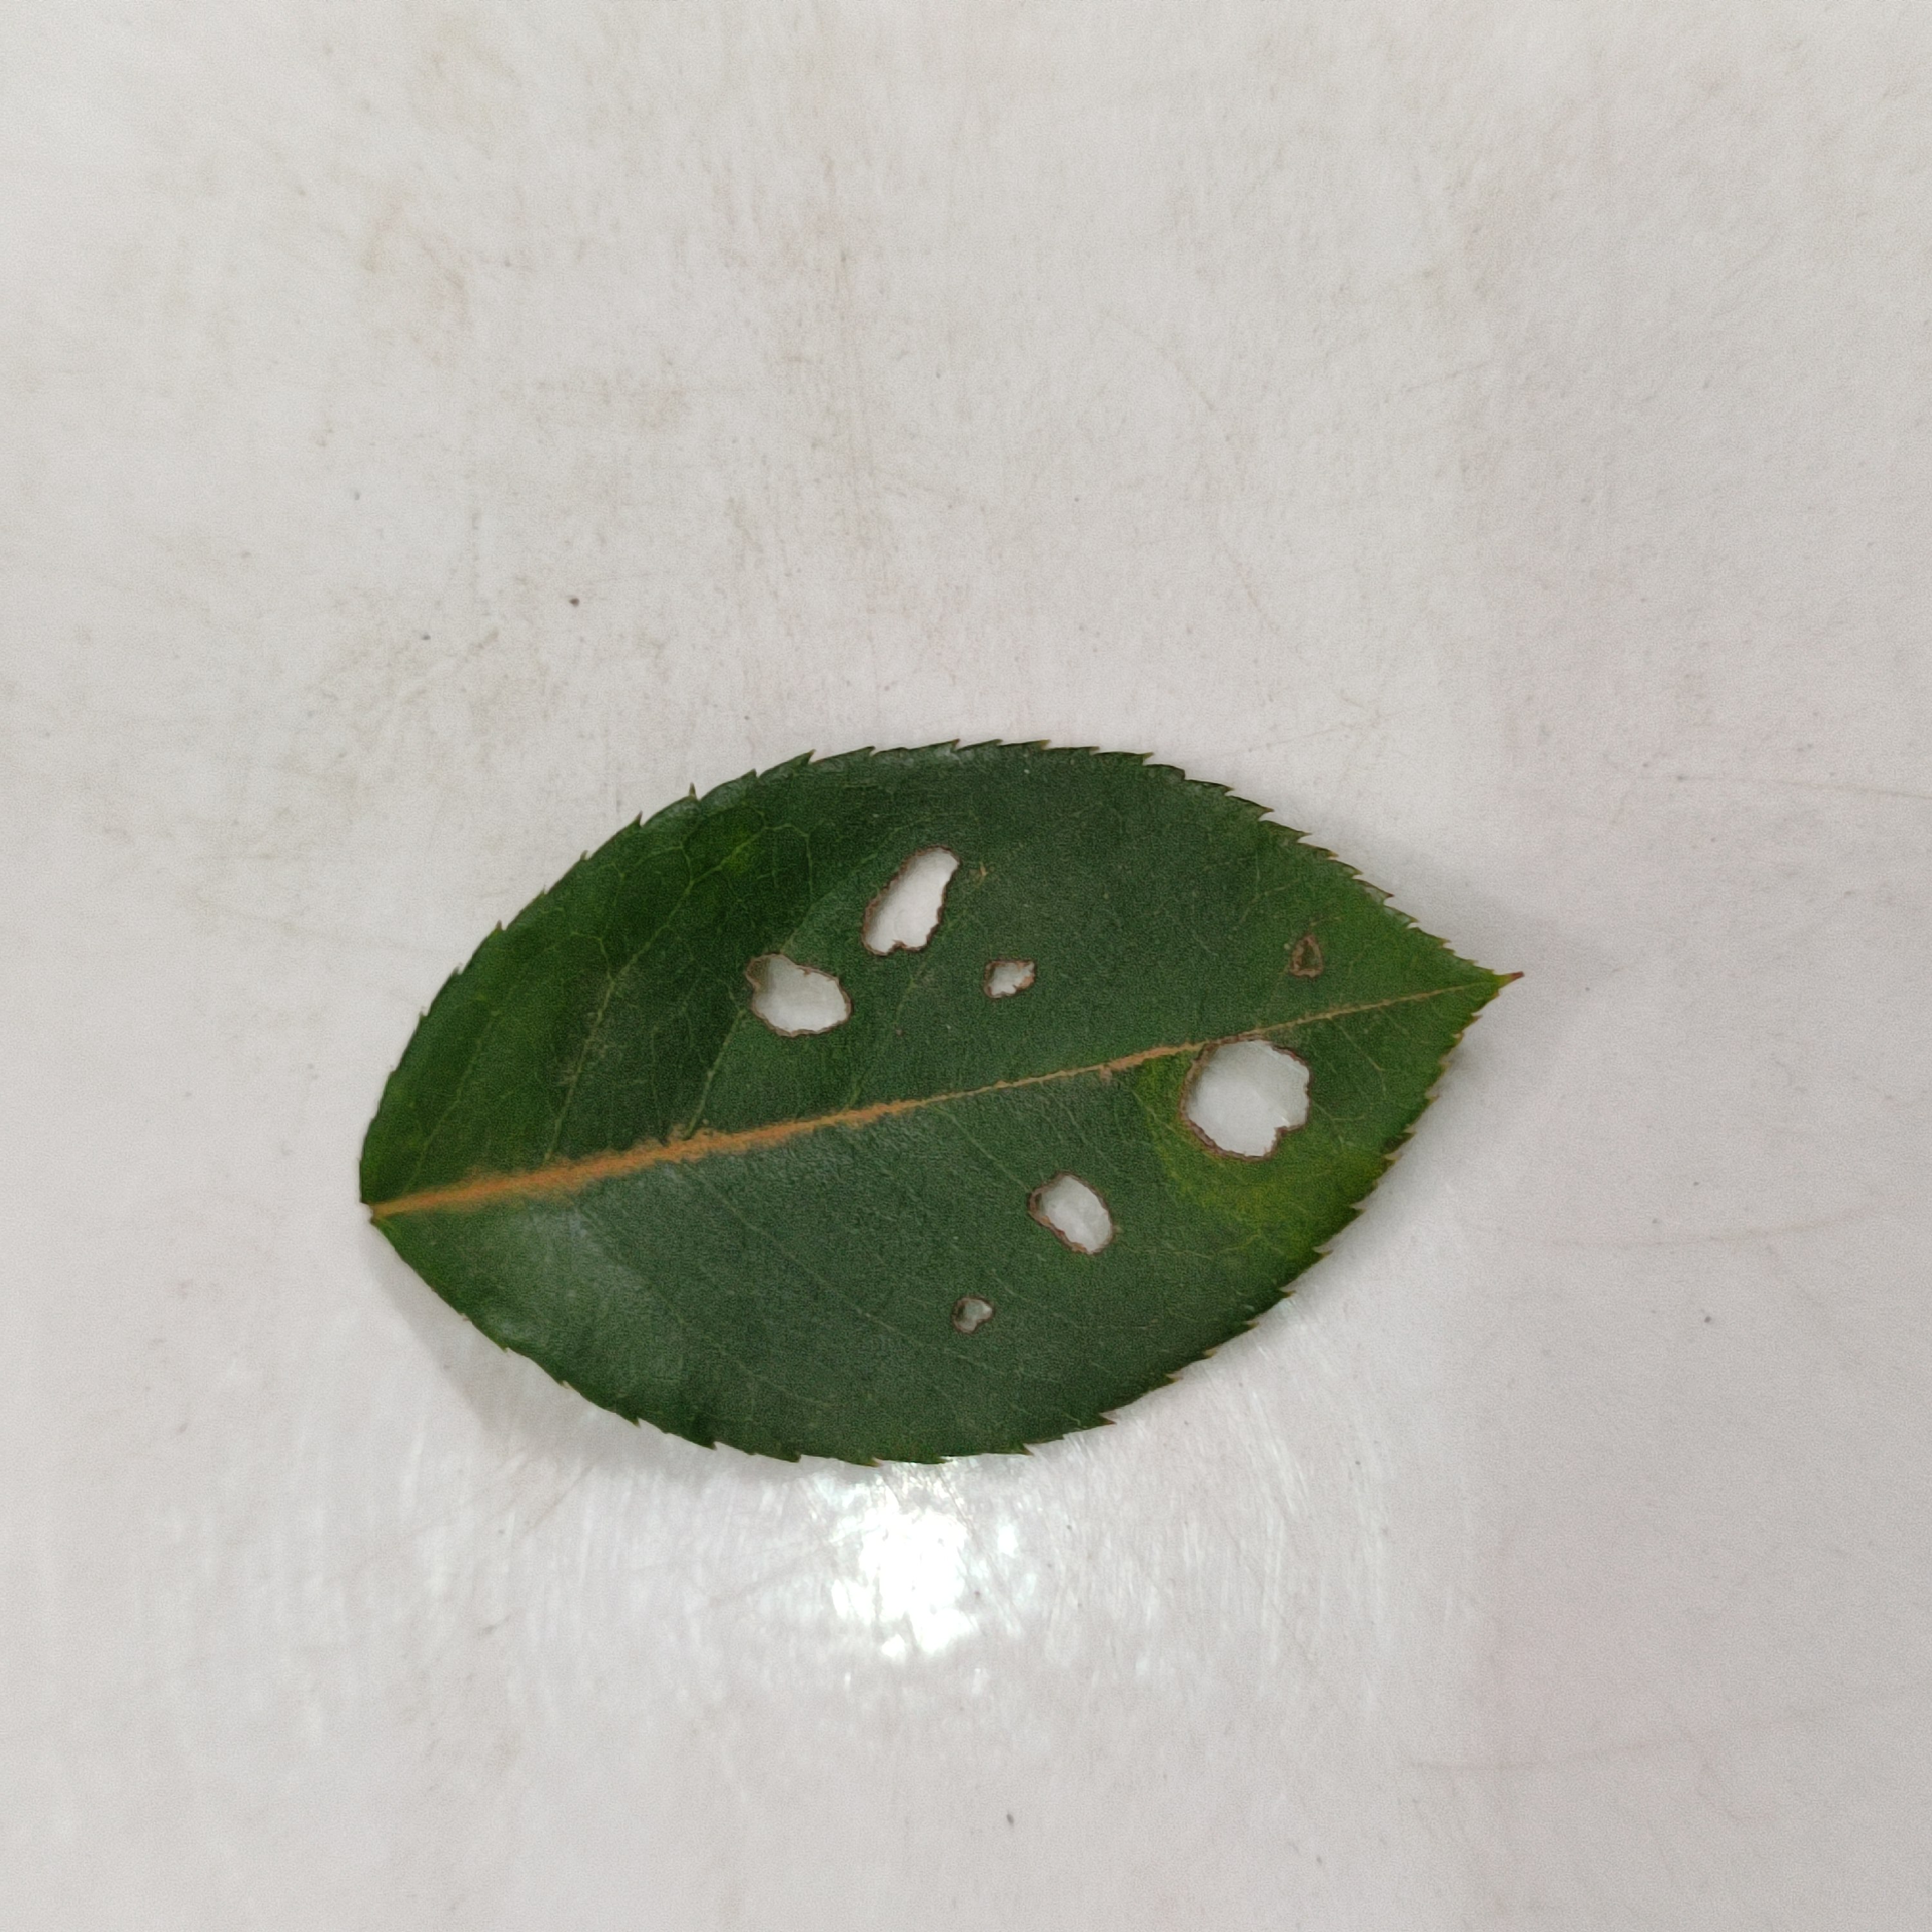
Label: Insect Hole